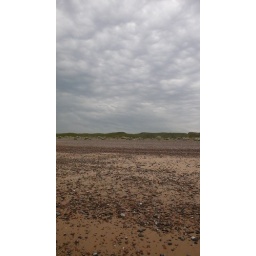
Pre-storm sky above Sizewell beach